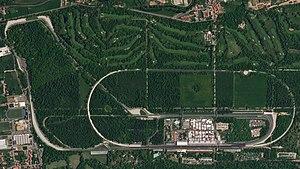
Un circuit automobile est une installation sportive comprenant une piste dont la surface est généralement bitumée.